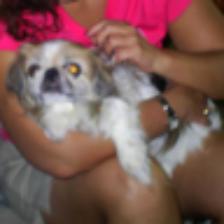
Label: NonHuman